Liane Collot d'Herbois

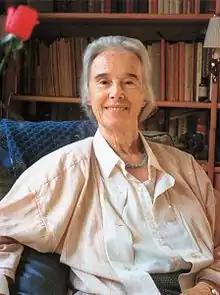
Liane Collot d'Herbois

Liane Collot d'Herbois (17 December 1907 – 17 September 1999) was a British painter and anthroposophical painting therapist. She researched light, dark, colour and their application in painting and therapy.